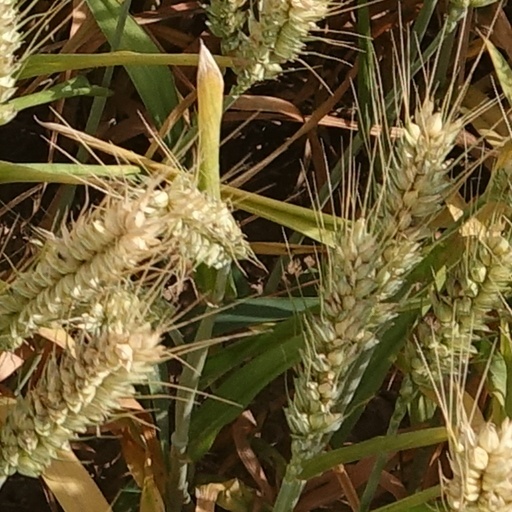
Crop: wheat